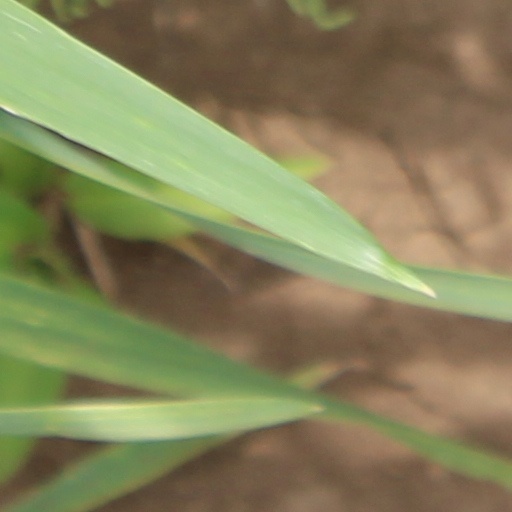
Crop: wheat